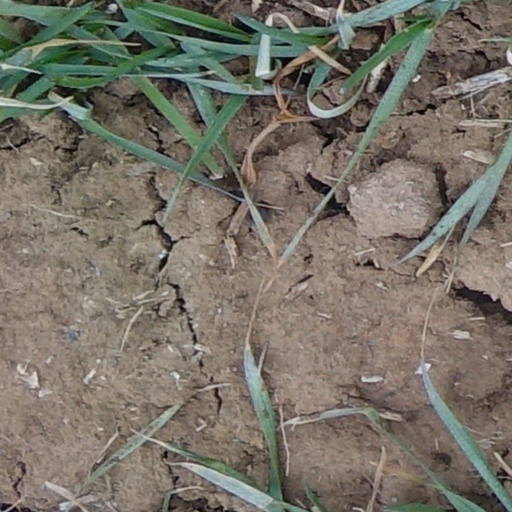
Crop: wheat